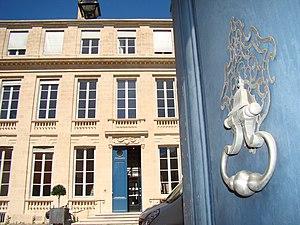
Hôtel Nairac à Bordeaux
L’hôtel Nairac est un hôtel particulier qui se situe au cœur de la ville de Bordeaux, au nᵒ 17 cours de Verdun. Ce dernier est actuellement la Cour administrative d'appel de Bordeaux.
Pierre-Paul Nairac est un armateur et raffineur bordelais, député du Tiers état aux États généraux de 1789. Il tient une grande partie de sa fortune de l'esclavage et de la traite négrière.